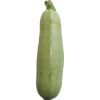
Label: Zucchini 1